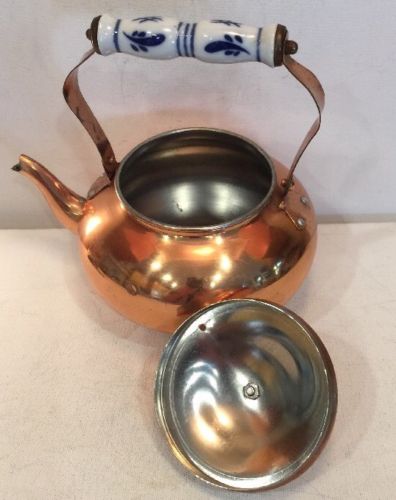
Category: kettle